Uncontrollably Fond

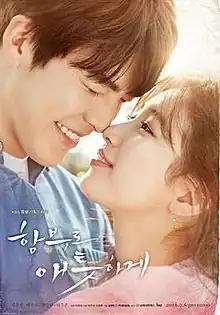
Promotional poster

Uncontrollably Fond is a 2016 South Korean television series starring Kim Woo-bin and Bae Suzy. It aired on KBS2 from July 6 to September 8, 2016, every Wednesday and Thursday at 21:55 (KST).